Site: brandenburg
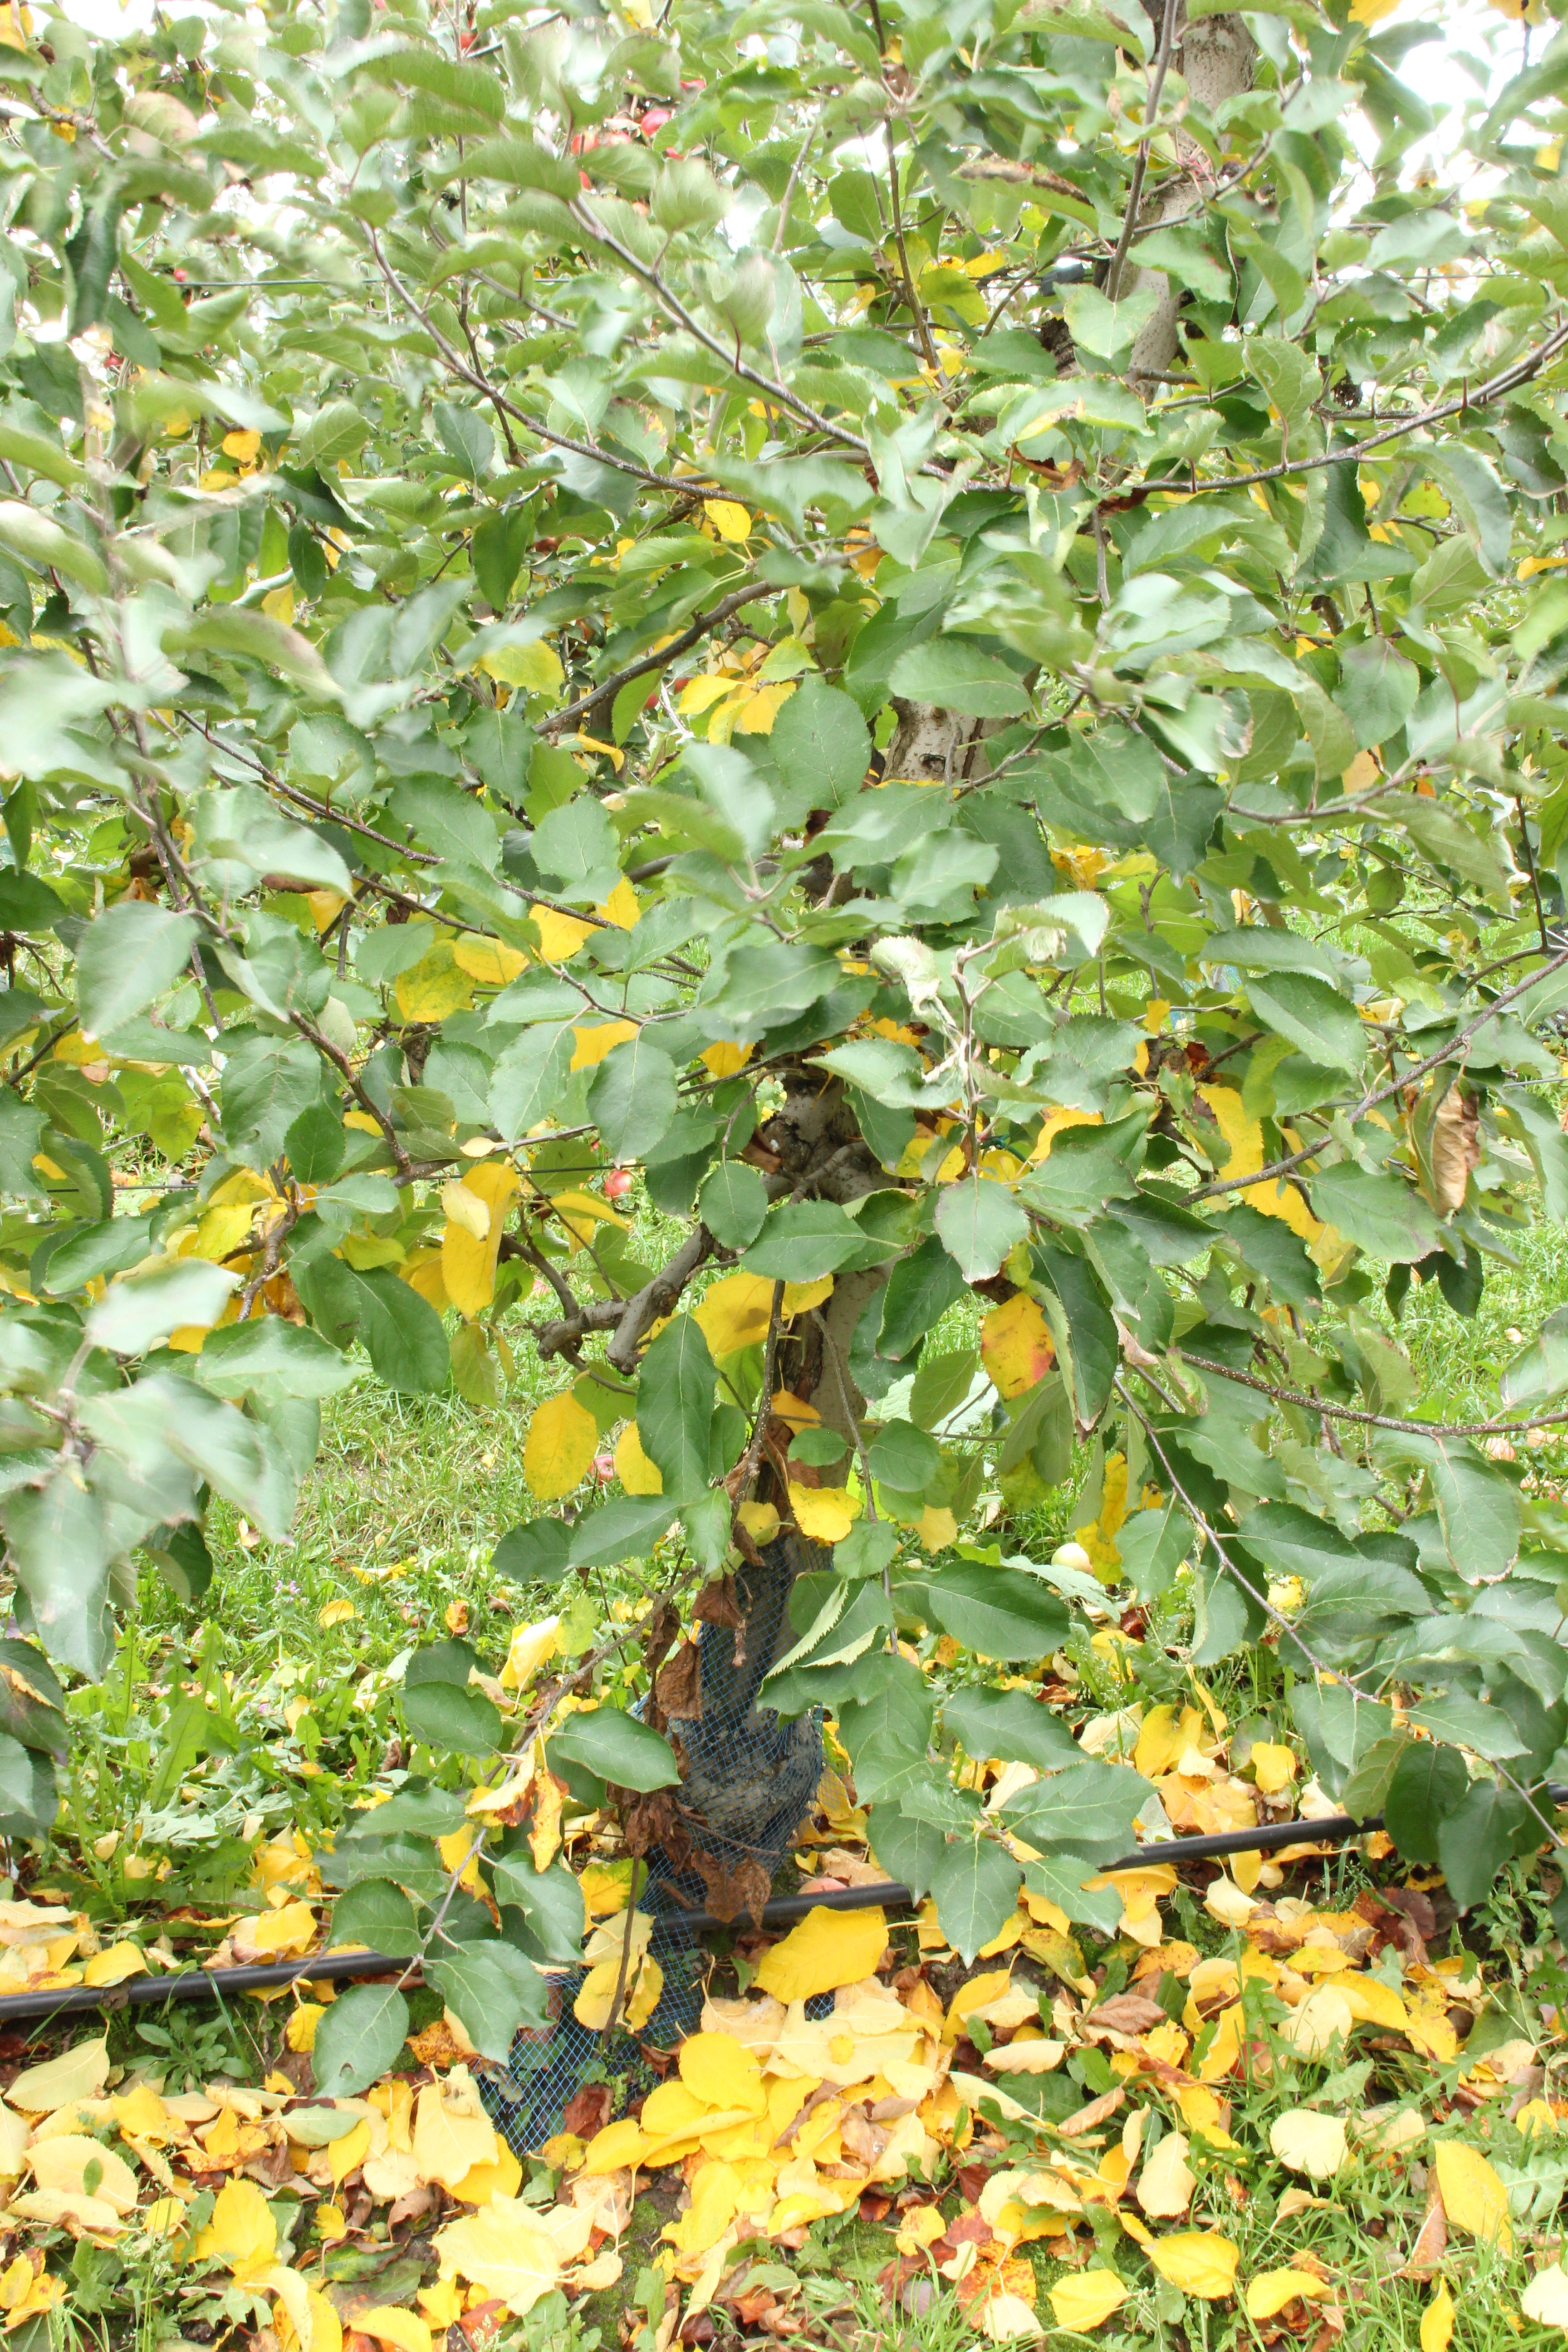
Growth stage (BBCH 91): Senescence, beginning of dormancy